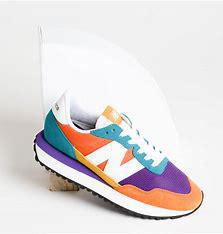
Brand: New
Model: Balance 237